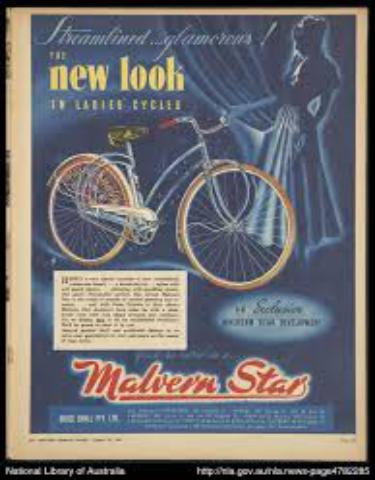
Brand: malvern star
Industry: Transportation